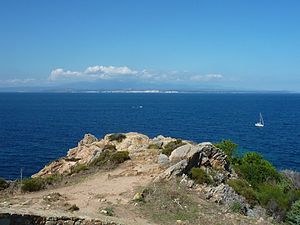
Bonifaciostrædet
Bonifaciostredet set fra Sardinien mod Korsika.
Bonifaciostrædet er strædet mellem Korsika og Sardinien vest for Italien. Strædet forbinder Middelhavet i vest med Det Tyrrhenske Hav i øst. Det er også rigsgrænse mellem Frankrig og Italien.